Cantor's first set theory article

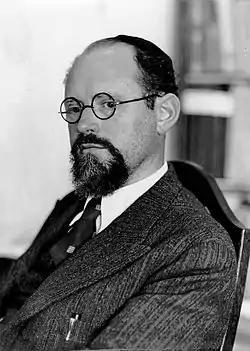
Abraham Fraenkel, between 1939 and 1949

As early as 1930, some mathematicians have attempted to correct this misconception of Cantor's work. In that year, the set theorist Abraham Fraenkel stated that Cantor's method is "... a method that incidentally, contrary to a widespread interpretation, is fundamentally constructive and not merely existential." In 1972, Irving Kaplansky wrote: "It is often said that Cantor's proof is not 'constructive,' and so does not yield a tangible transcendental number. This remark is not justified. If we set up a definite listing of all algebraic numbers ... and then apply the diagonal procedure ..., we get a perfectly definite transcendental number (it could be computed to any number of decimal places)." Cantor's proof is not only constructive, it is also simpler than Perron's proof, which requires the detour of first proving that the set of all reals is uncountable.